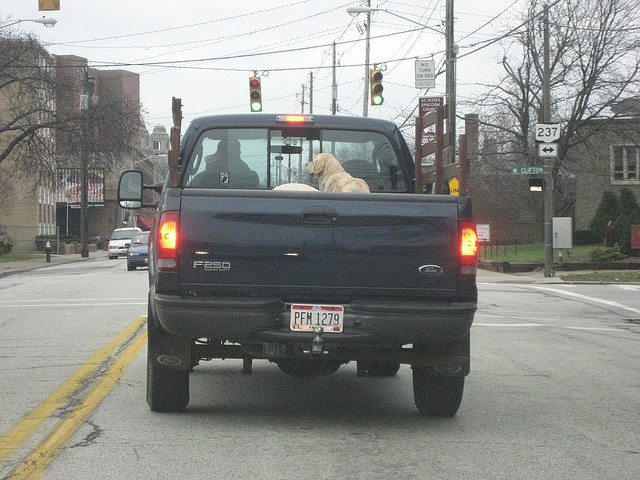
A truck with some dogs in the back.
A dog in the bed of a pick up truck looking at the driver thru the back window.
there is a black pick up truck with a dog on the back
A dog is riding in the back of a black pickup truck.
A yellow lab perches in the back of a pickup truck.